Pierre-Henry Maccioni

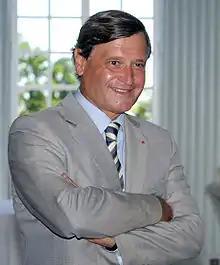
Pierre-Henry Maccioni in 2008

Pierre-Henry Maccioni (born 14 May 1948 in Saint-Denis, Réunion) is a French civil servant.